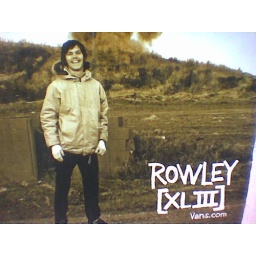
rowley vegan shoes by vans